Greece in the Eurovision Song Contest 2009

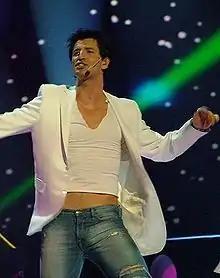
Sakis Rouvas, shown representing Greece in 2004, was once again selected as their representative.

On 15 July 2008, ERT confirmed Rouvas as the Greek representative for the Eurovision Song Contest 2009. Rouvas had previously represented Greece in 2004, placing third, and had hosted the Eurovision Song Contest 2006 in the Greek capital Athens alongside Maria Menounos. ERT's Eurovision project manager Johnny Kalimeris stated that Rouvas' participation was announced so early because "there was no reason to keep it a secret [and that] it was about to leak [so they] decided to make a short announcement early on to avoid the usual speculations and rumours which could do more damage than good". Rouvas' selection made Greece the first nation to publicly announce their entrant for the 2009 contest.